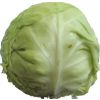
Label: Cabbage white 1